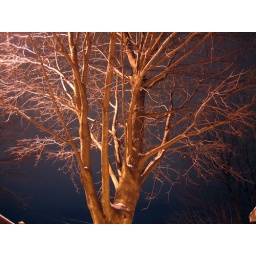
It's a tree.. In my back yard. It's dark.. But the light is coming from a street lamp in the alleyway.